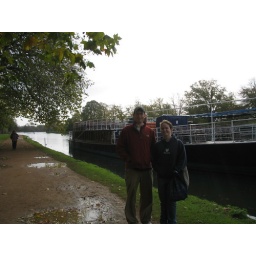
Jenny and Max by a boat on the river